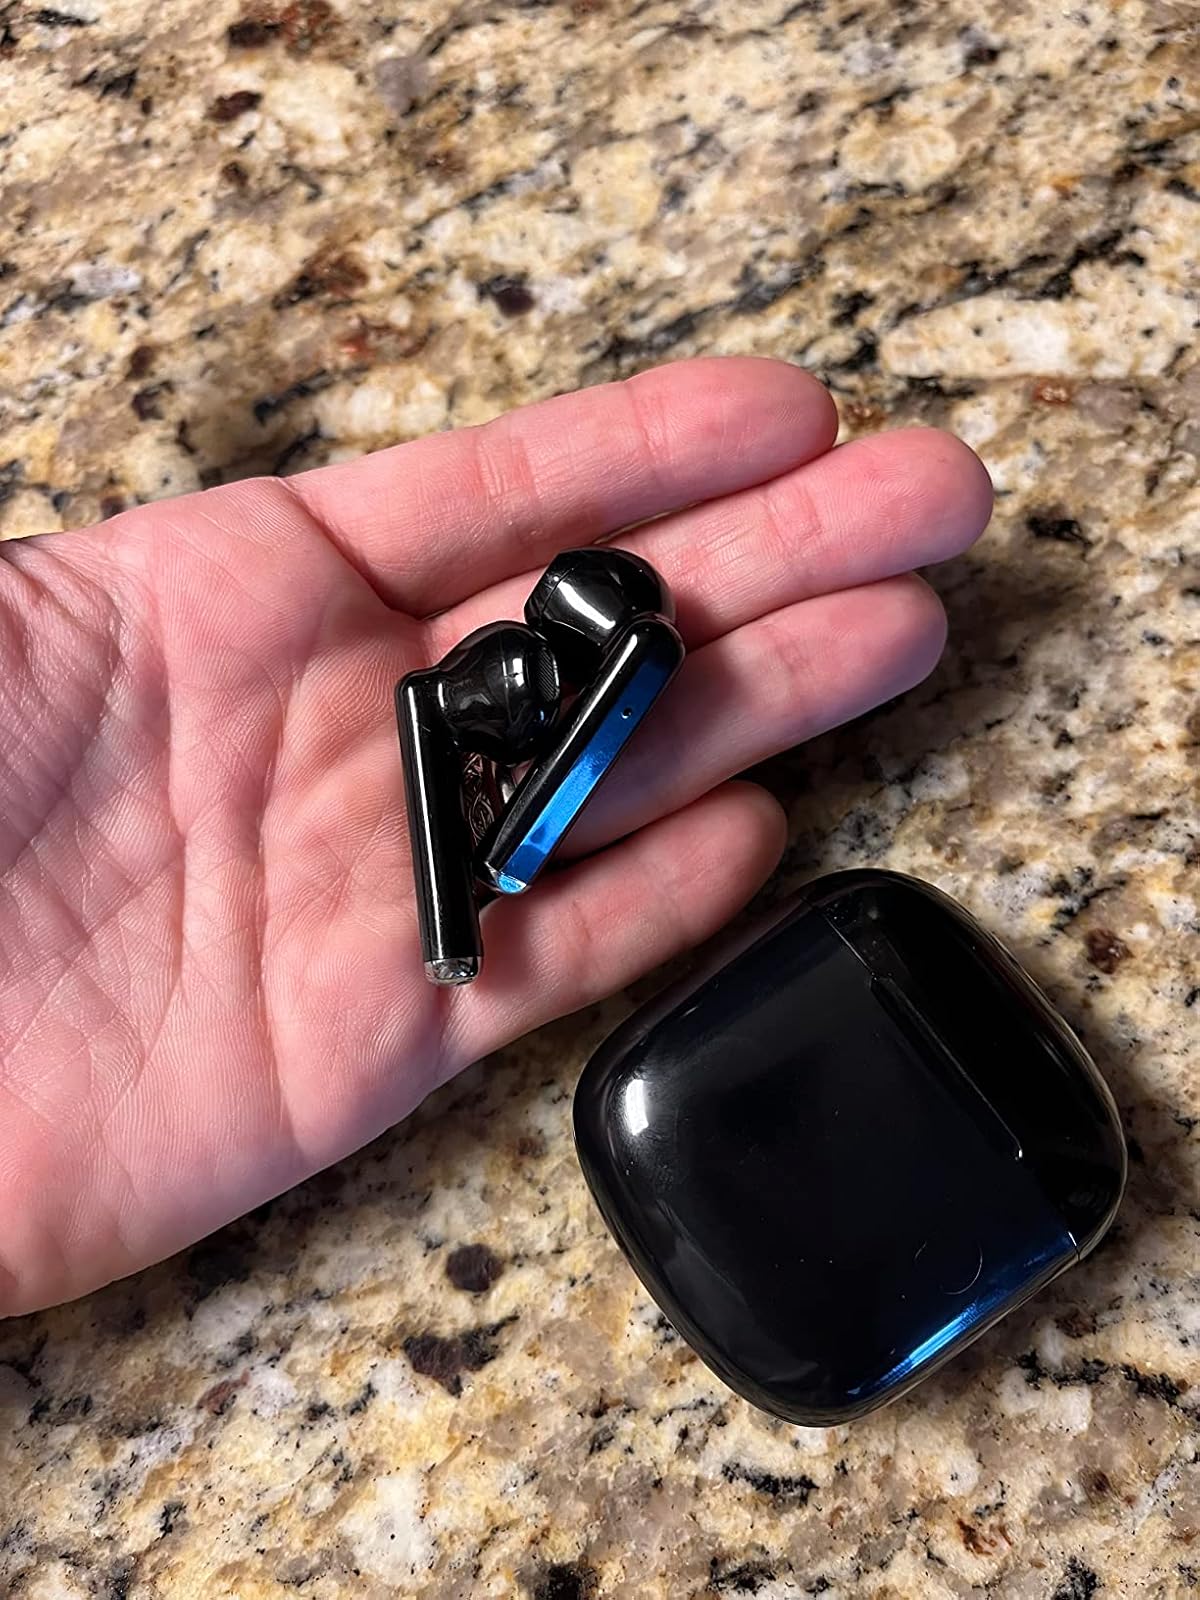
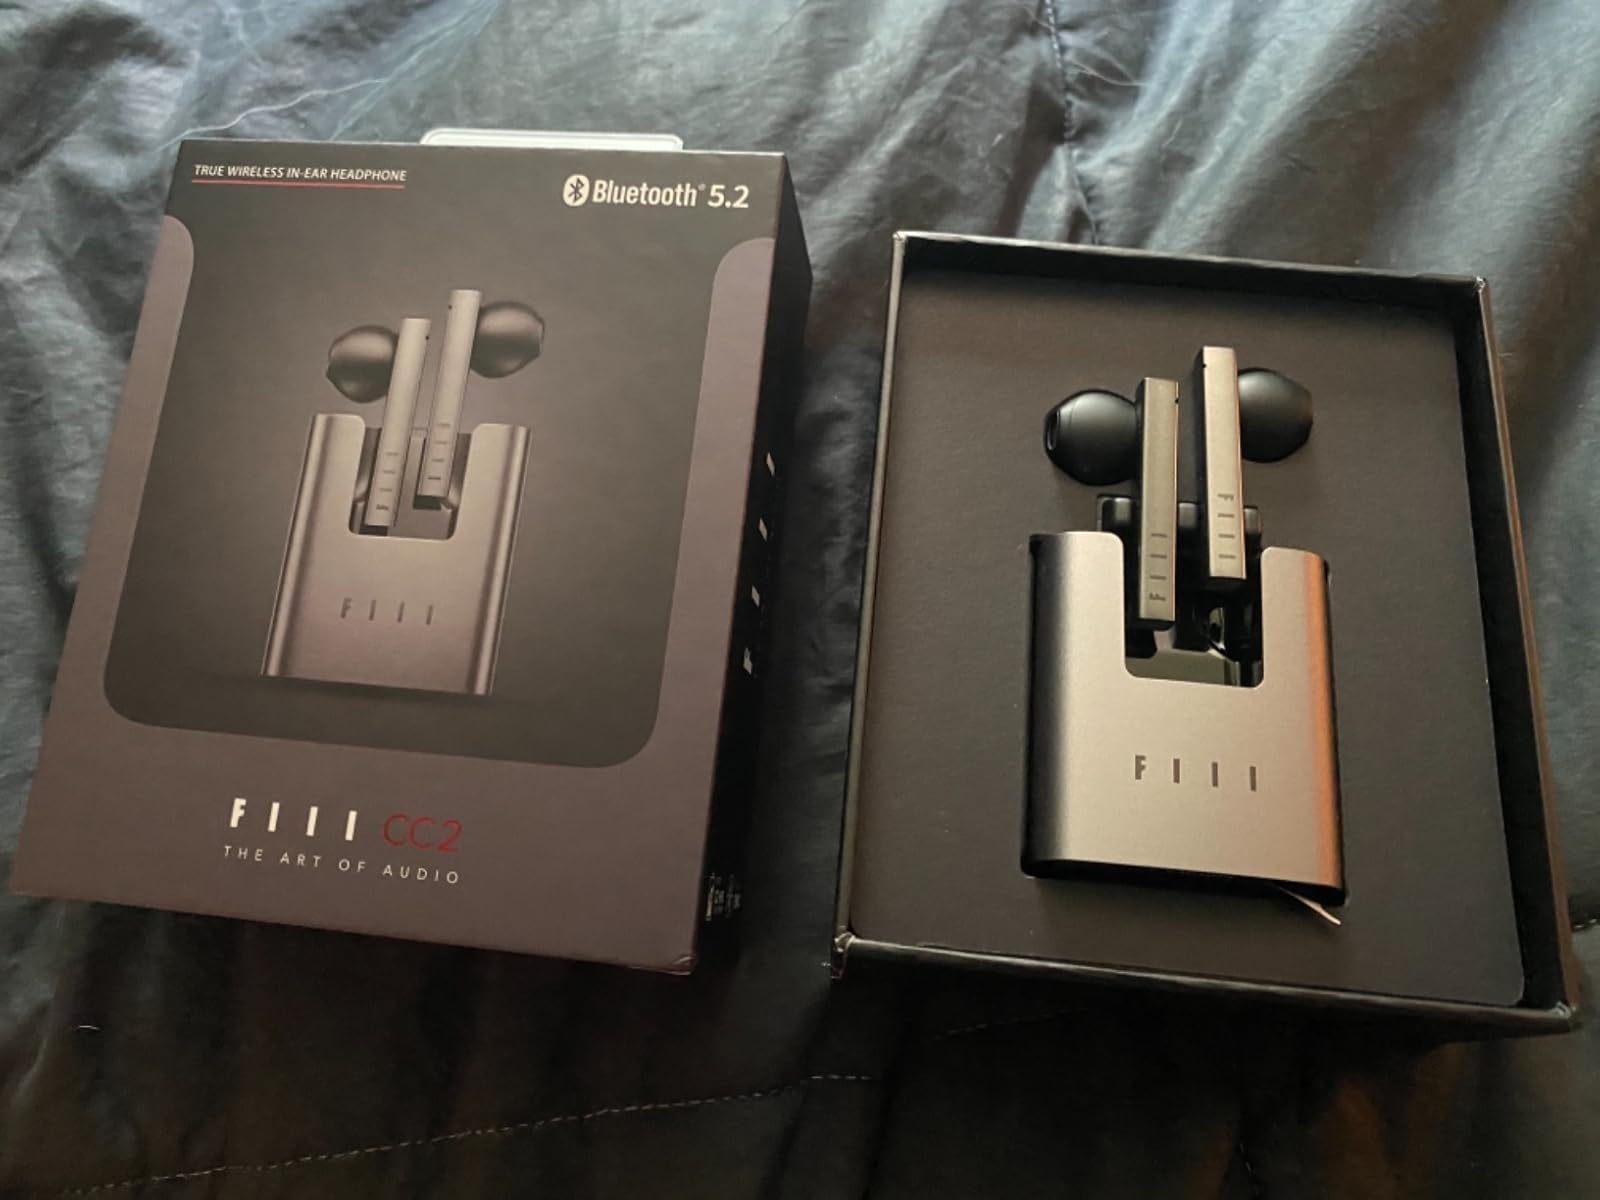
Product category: earbuds
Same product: no